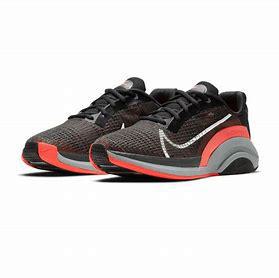
Brand: Nike
Model: Zoomx Superrep Surge